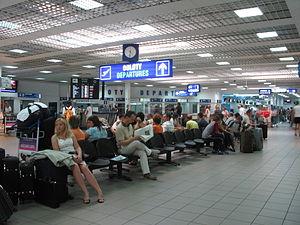
L'aéroport de Katowice-Pyrzowice est situé à Pyrzowice, à 30 kilomètres au nord du centre de Katowice.